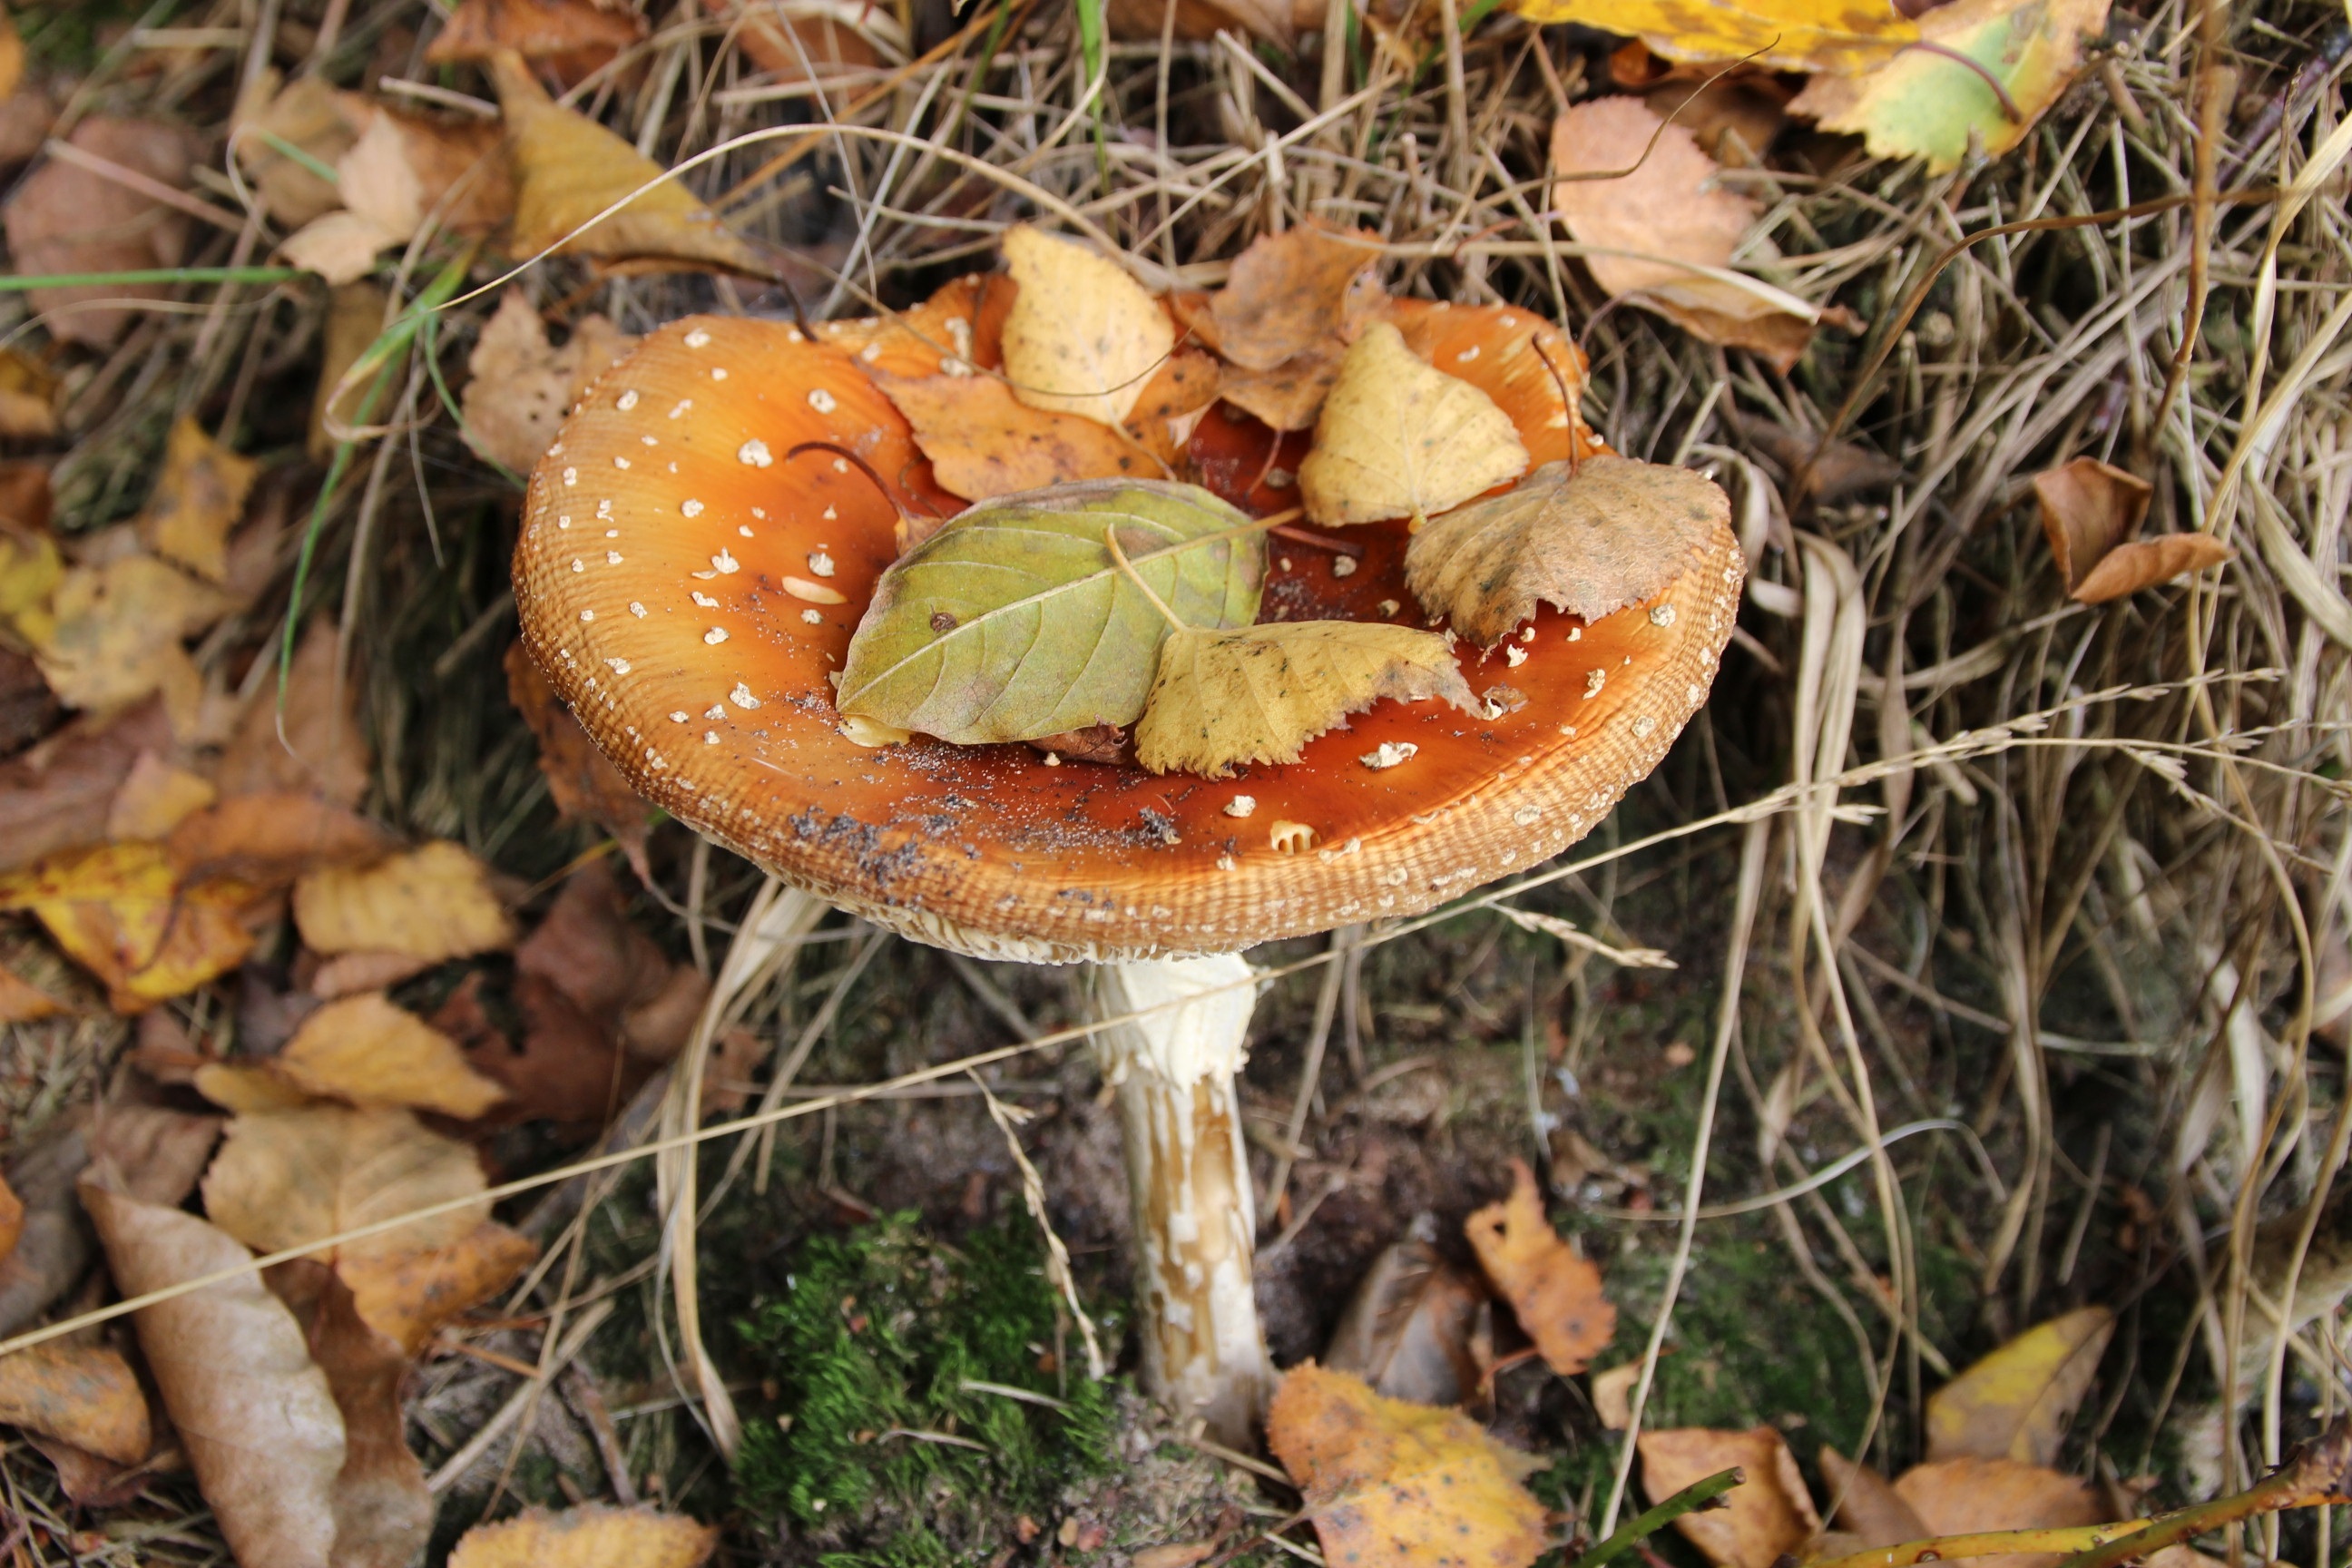
nature, forest, autumn, mushroom, season, fungus, agaric, bolete, matsutake, edible mushroom, medicinal mushroom, agaricaceae, penny bun, lingzhi mushroom